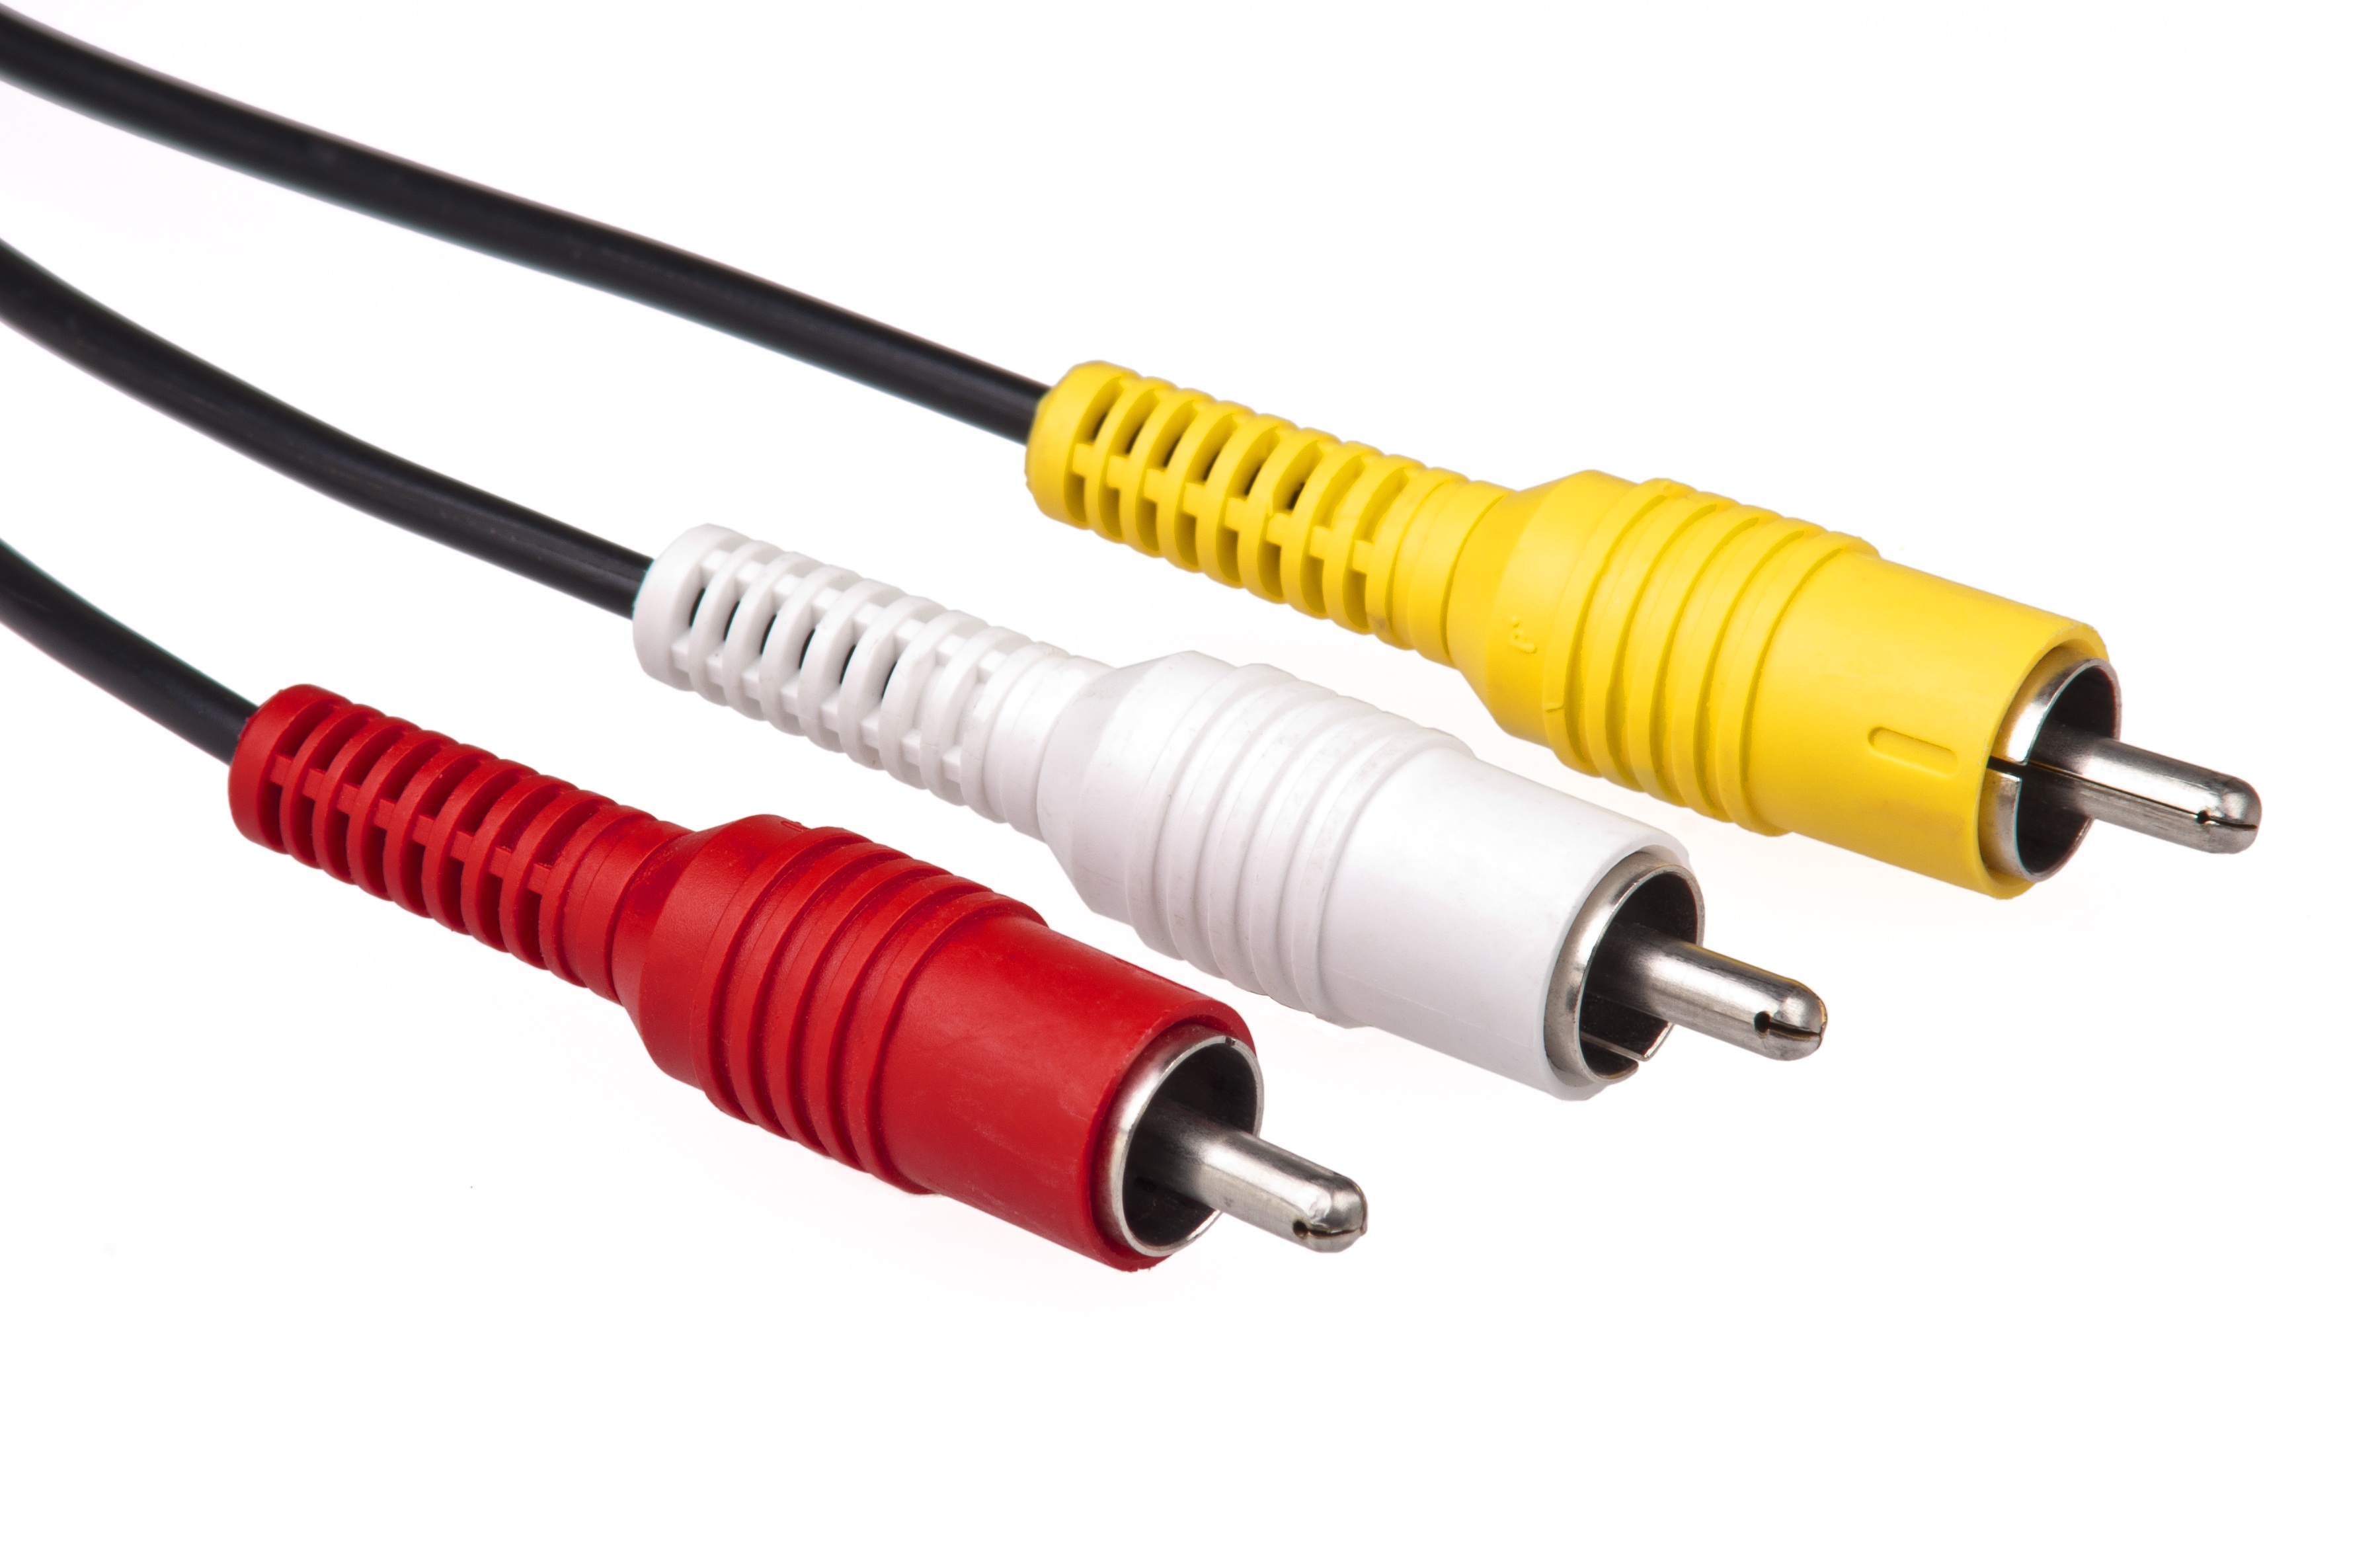
technology, cable, equipment, studio, communication, signal, video, media, wires, cables, connect, connection, multimedia, wiring, entertainment, data, plug, electronic device, electronics accessory, electrical connector